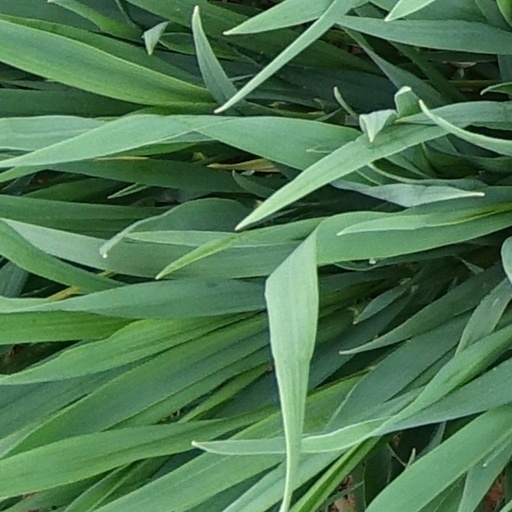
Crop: wheat